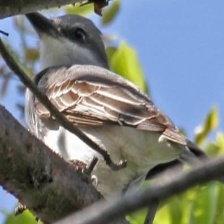
Species: GRAY KINGBIRD
Scientific name: TYRANNUS DOMINICENSIS